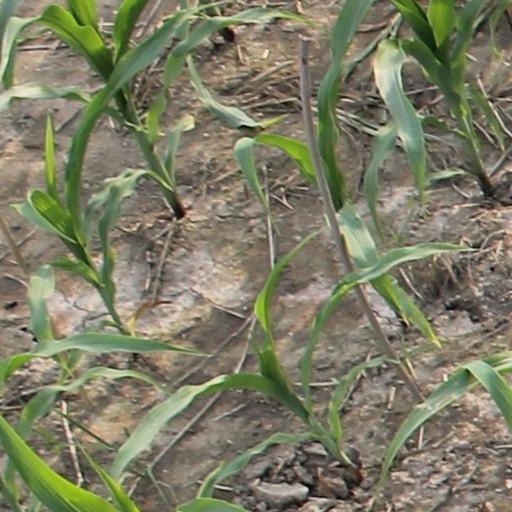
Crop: maize; corn